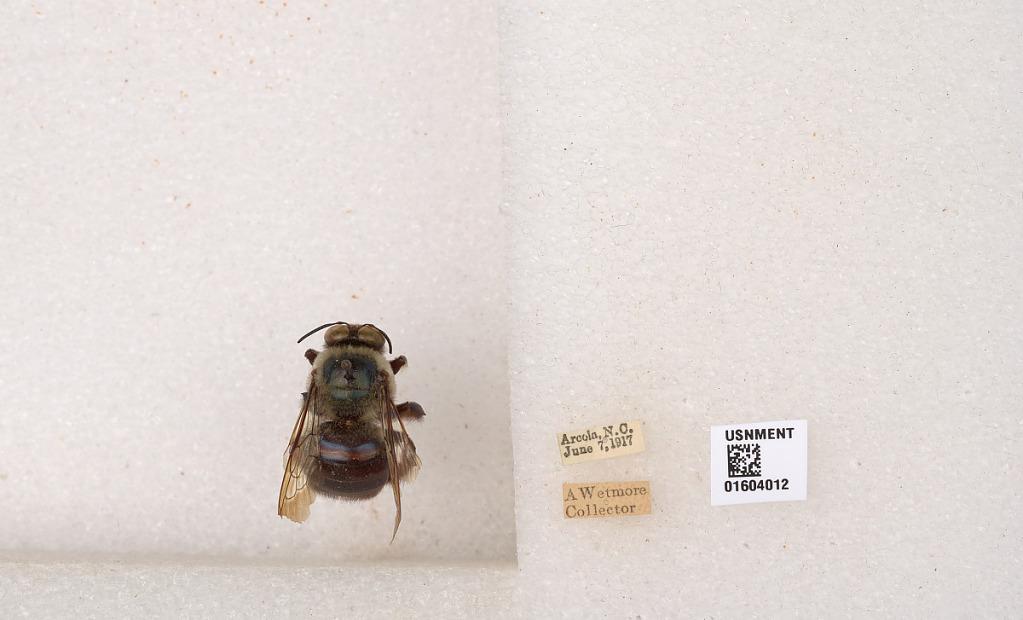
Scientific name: Xylocopa (Xylocopoides) virginica virginica (Linnaeus)
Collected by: A. Wetmore
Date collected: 1917-6-7
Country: United States
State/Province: North Carolina
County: Warren
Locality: Arcola
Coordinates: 36.2894, -77.9803